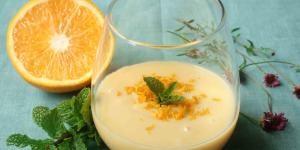
crema inglesa de naranja